Warren Peak (California)

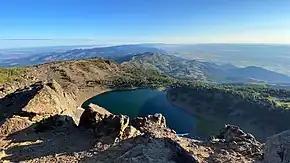
Patterson Lake from summit

The Summit Trail traverses the east slope of the peak and provides an approach option. The trail also leads to the most popular destination in the wilderness, Patterson Lake, which lies directly below the summit in the north cirque. Whitebark pine covers some of the peak's slopes which are composed of volcanic rock.